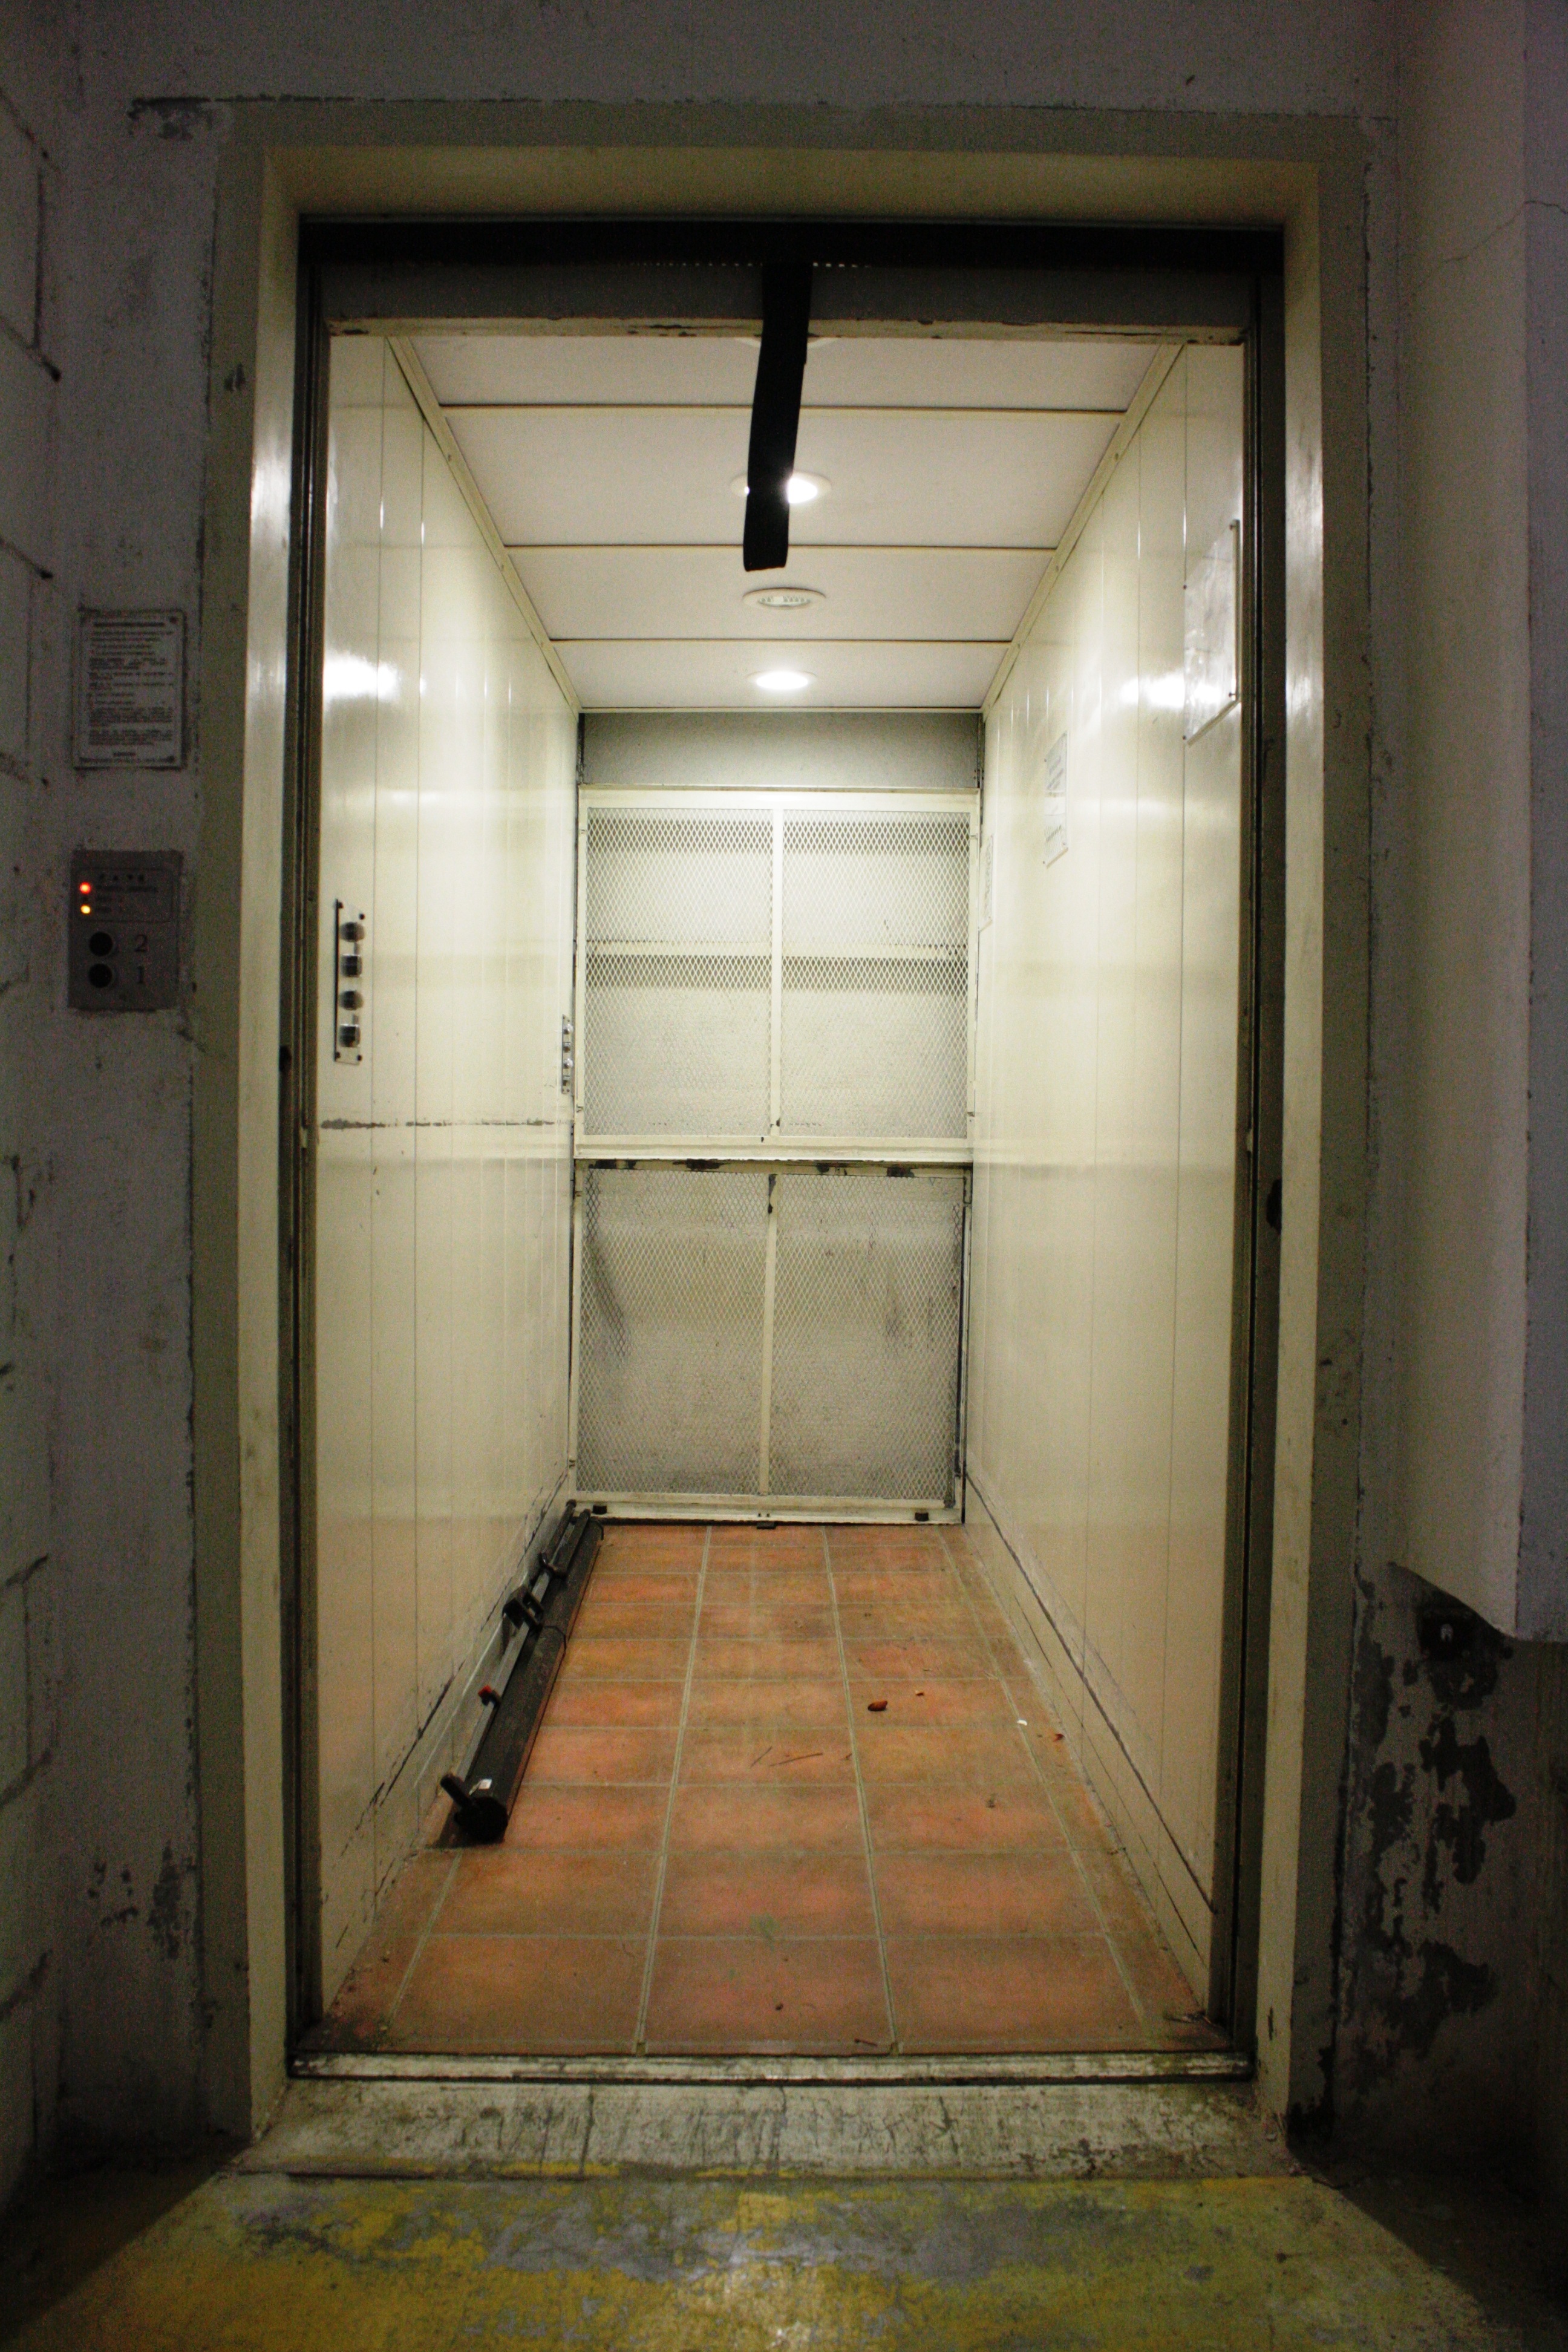
light, house, floor, window, home, hall, room, door, interior design, elevator